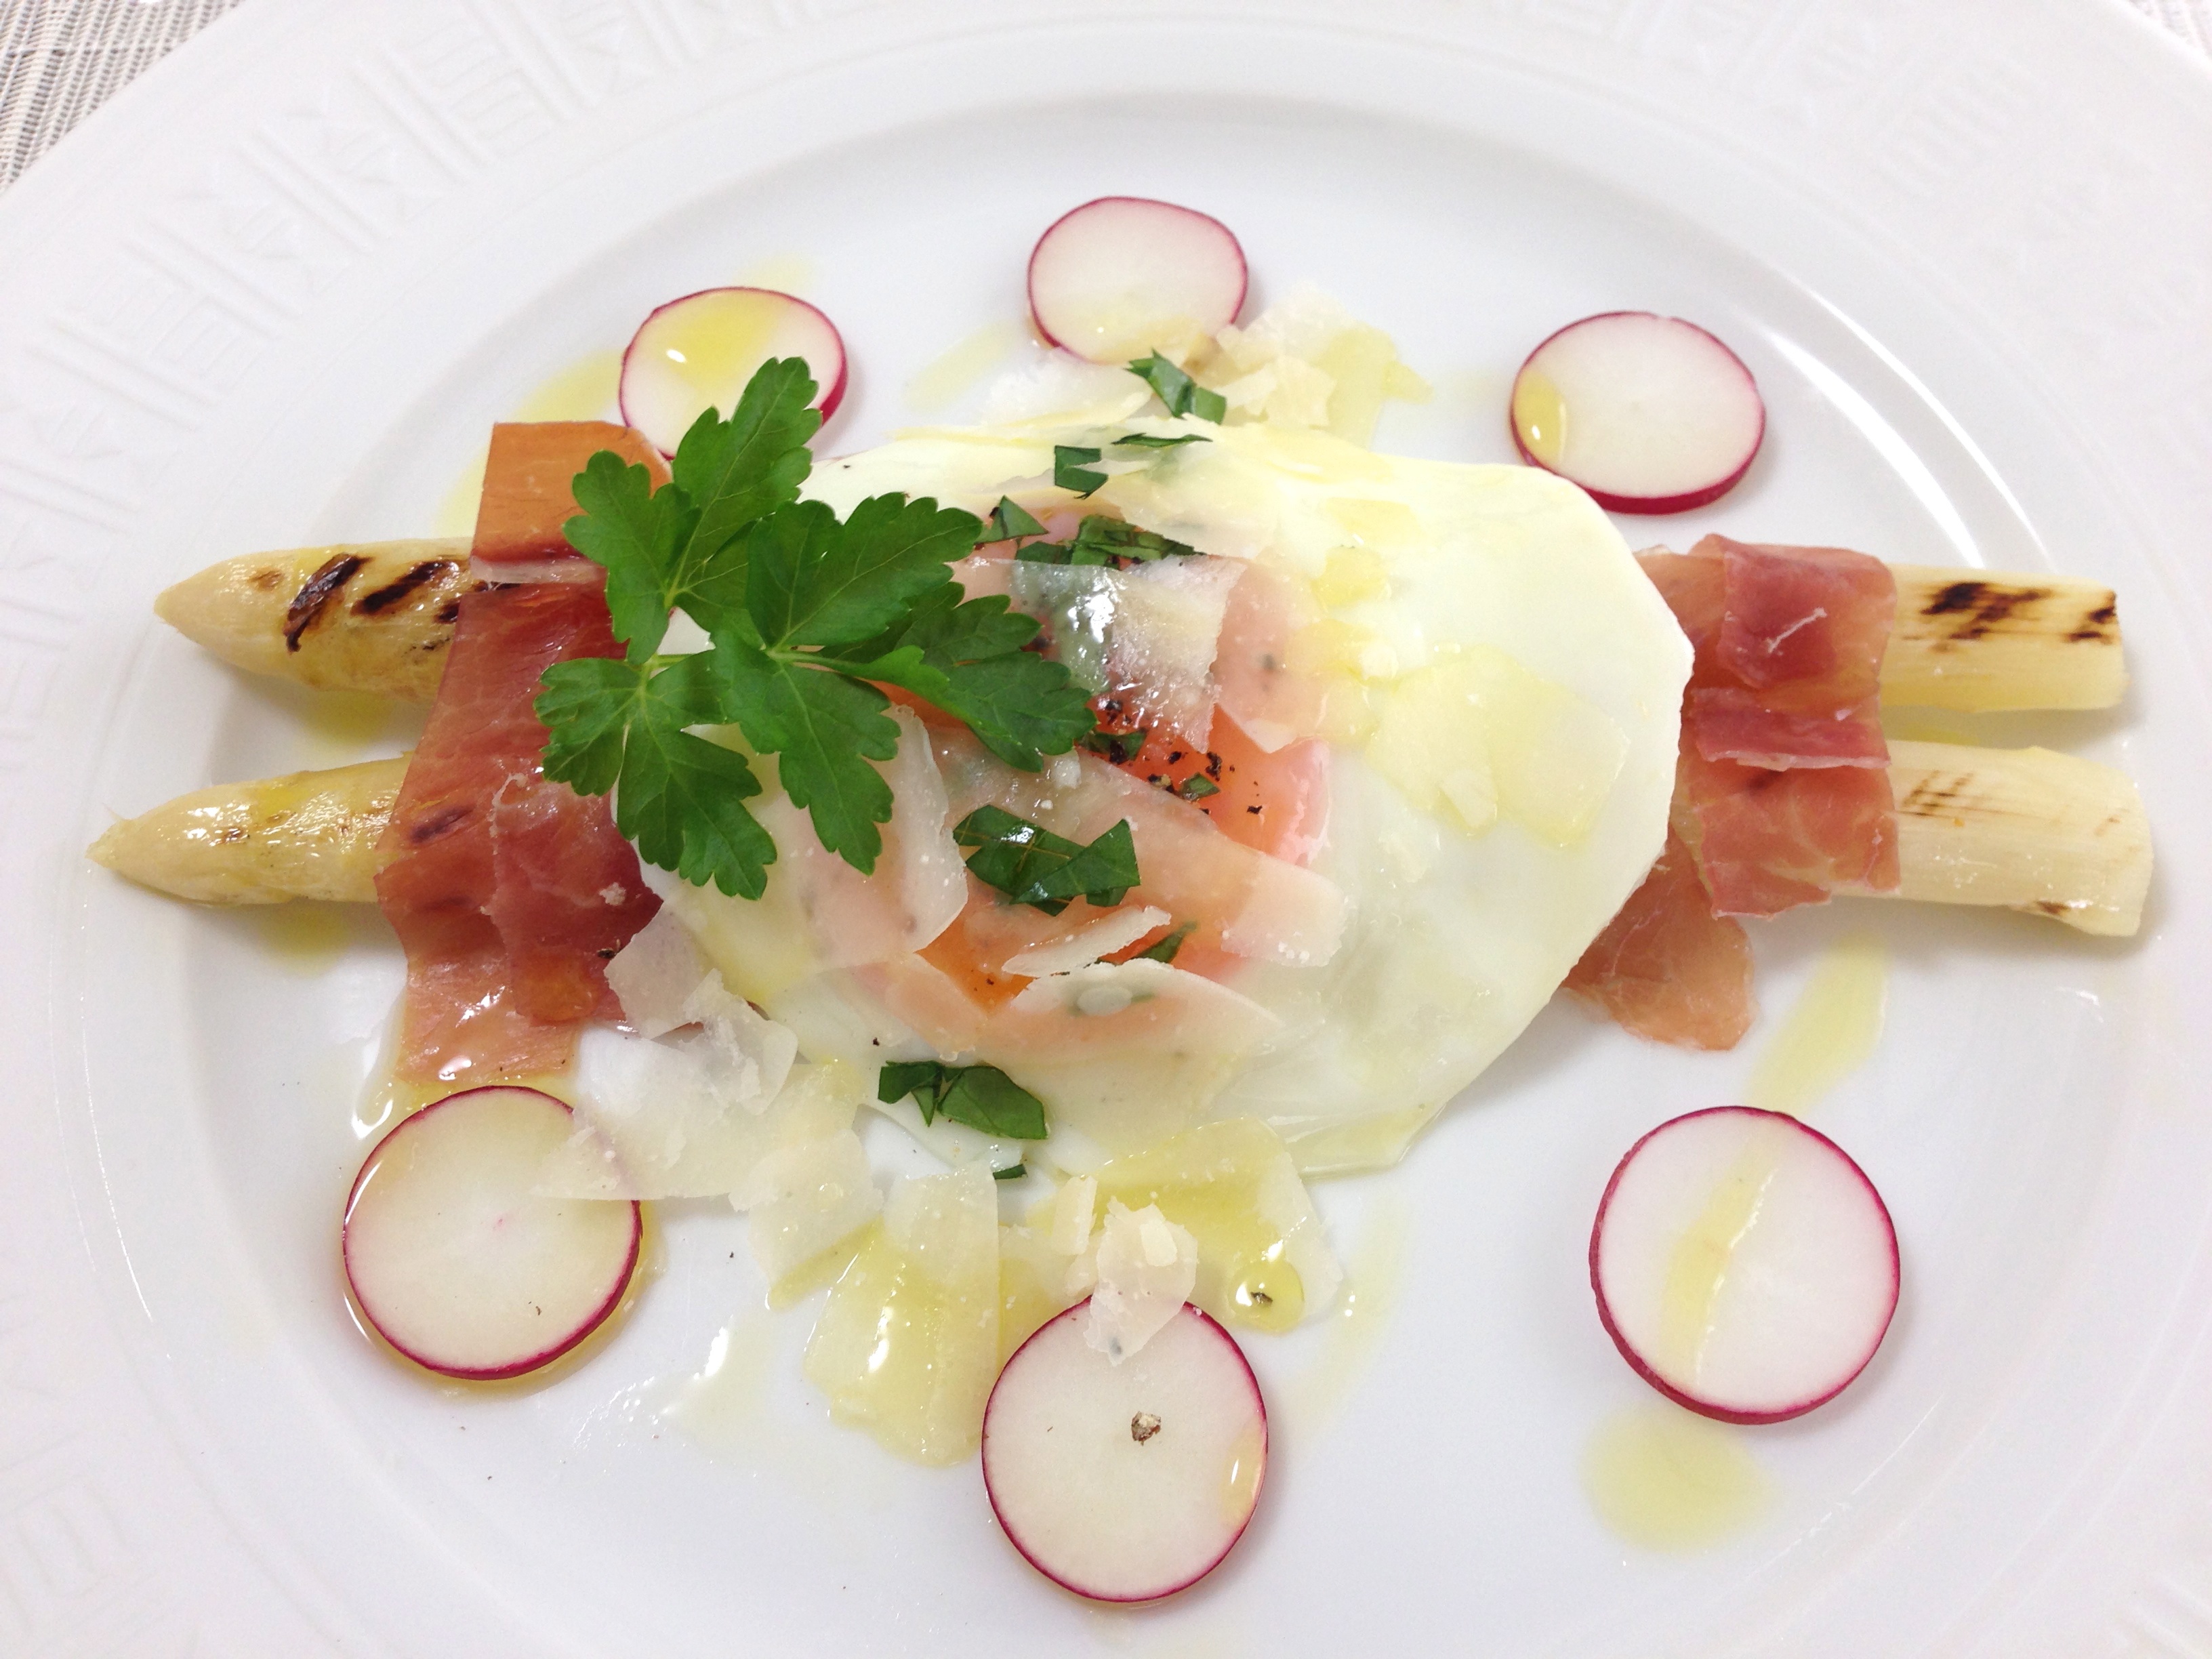
dish, meal, food, produce, vegetable, seafood, breakfast, meat, cuisine, prosciutto, bismarck, white asparagus